Triumph Motorcycles Ltd

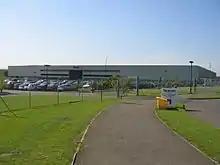
The Triumph Motorcycle Factory at Hinckley

Triumph Motorcycles Ltd is the largest UK-owned motorcycle manufacturer, established in 1983 by John Bloor after the original company Triumph Engineering went into receivership. The new company, initially called Bonneville Coventry Ltd, continued Triumph's lineage of motorcycle production since 1902. They have major manufacturing facilities in Thailand.